List of hillforts in Latvia

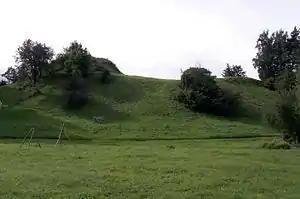
Tērvete hillfort. Main Semigallian centre in the late Iron Age

Hillforts in Latvia offered not only military and administrative functions but they were also cultural and economic centres of some regions. The Latvian word for "hillfort" is "pilskalns" (plural: pilskalni), from "pils" (castle) and "kalns" (hill). Latvian hillforts generally were a part of a complex consisting of the main fortress, the settlement around it, one or more burial fields and nearby ritual sites. The first hillforts in Latvia, such as , appeared during the Bronze Age. Some were continuously inhabited until the late Iron Age.